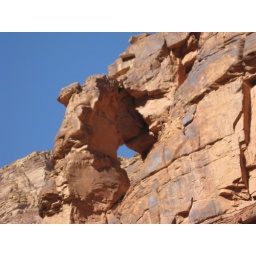
Arch on the canyon wall above